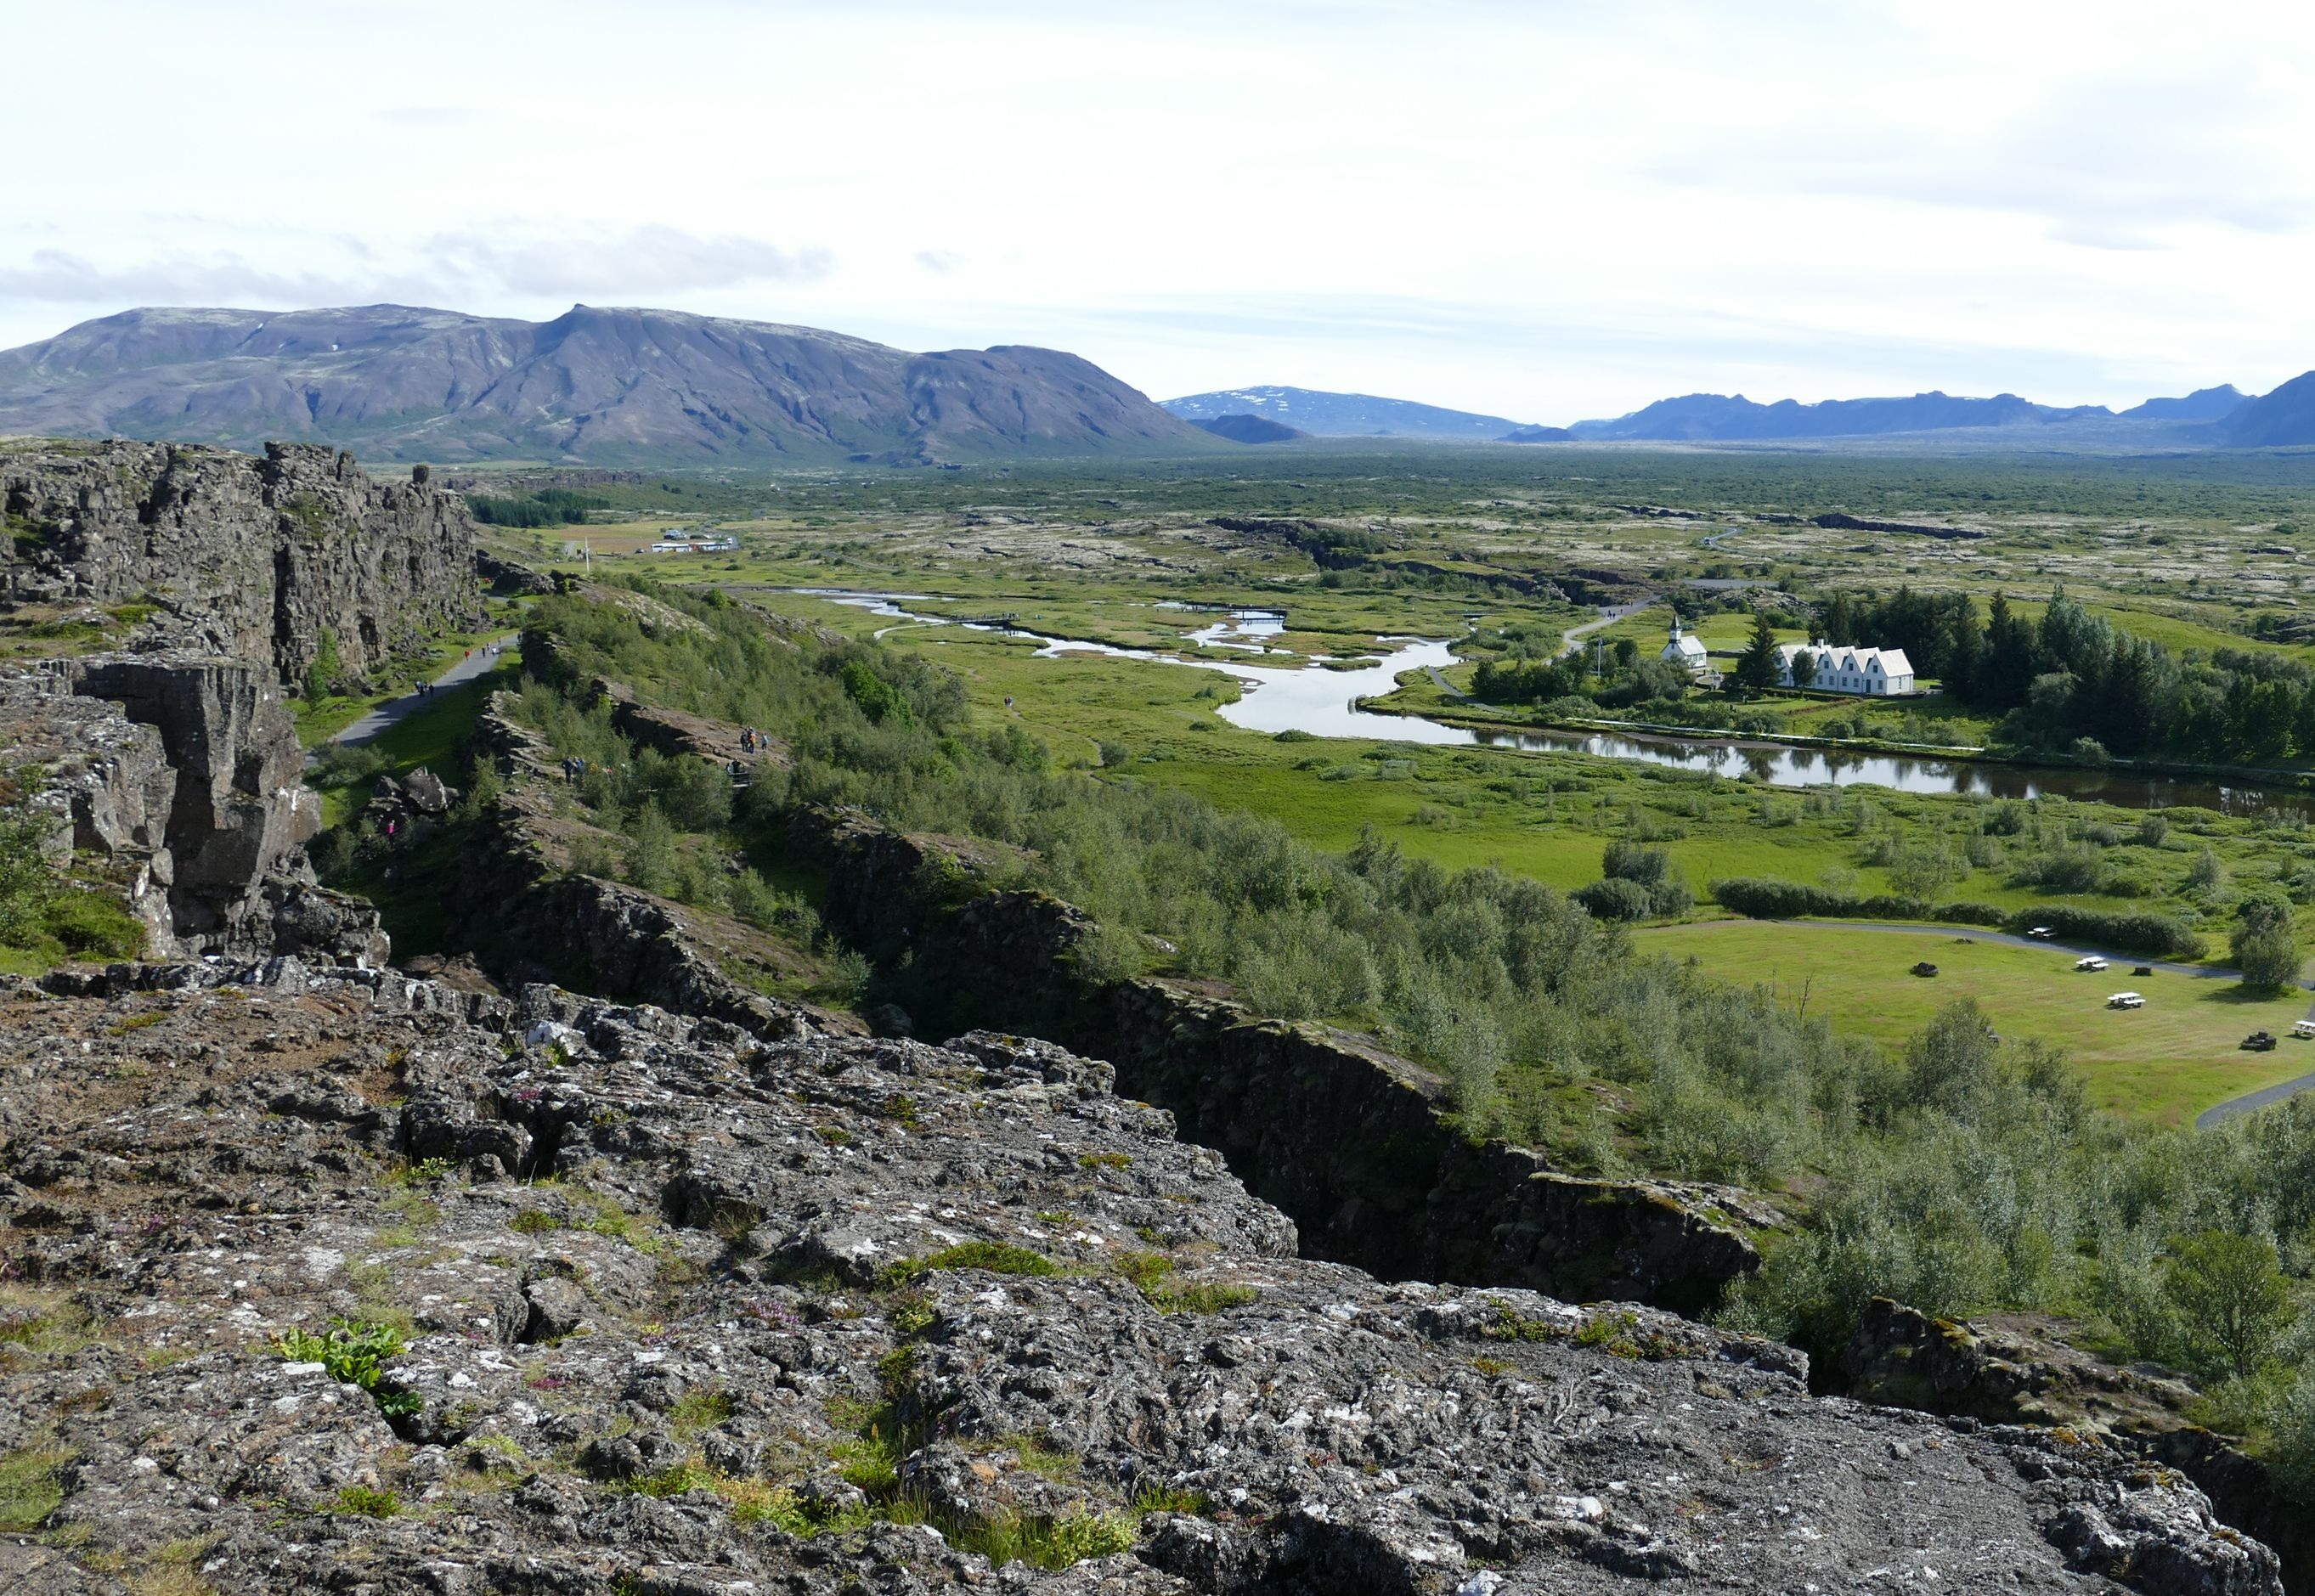
landscape, coast, rock, wilderness, walking, mountain, hiking, trail, hill, adventure, river, valley, mountain range, panorama, cliff, iceland, highland, terrain, ridge, geology, mountains, alps, plateau, fell, loch, ingvellir, landform, aerial photography, mountain pass, volcanism, thingvellir, continental shift, continental plates, crevices, geographical feature, mountainous landforms